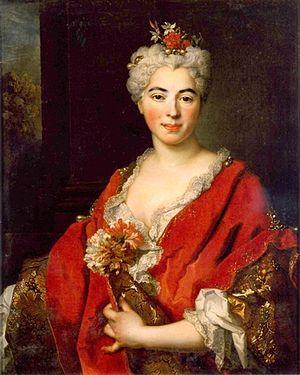
Cette page fournit une liste de tableaux du peintre français Nicolas de Largillierre.